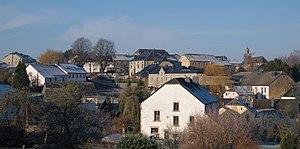
Izel est une section de la ville belge de Chiny située en Région wallonne dans la province de Luxembourg.